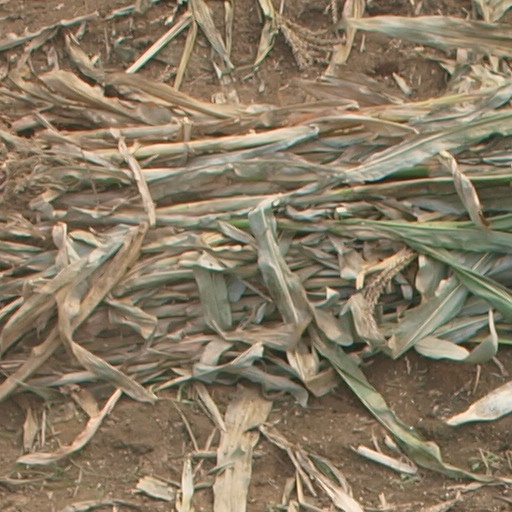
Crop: maize; corn